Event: Nepal Earthquake
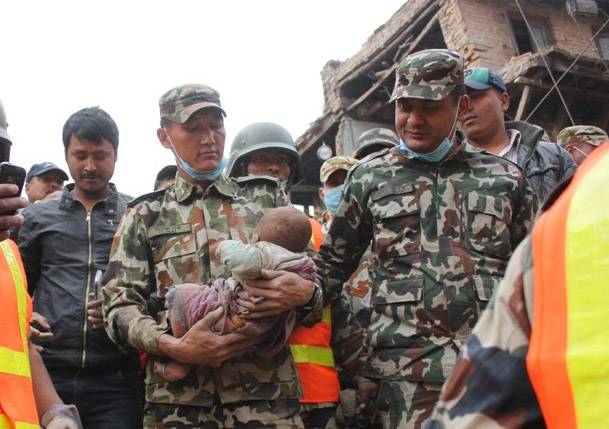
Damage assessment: damage